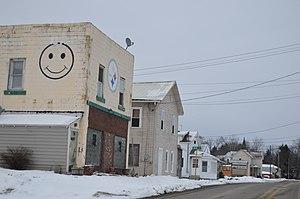
Harmonsburg est une census-designated place située dans le comté de Crawford, dans le Commonwealth de Pennsylvanie, aux États-Unis. Sa population s’élevait à 401 habitants lors du recensement de 2010.
Summit Township est un township, situé au centre-ouest du comté de Crawford, en Pennsylvanie, aux États-Unis. En 2010, il comptait une population de 2 027 habitants.